Dr. Patient

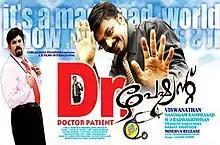

Dr. Patient is a 2009 Indian Malayalam-language film written and directed by Viswananathan, starring Jayasurya, Mukesh and Radha Varma.